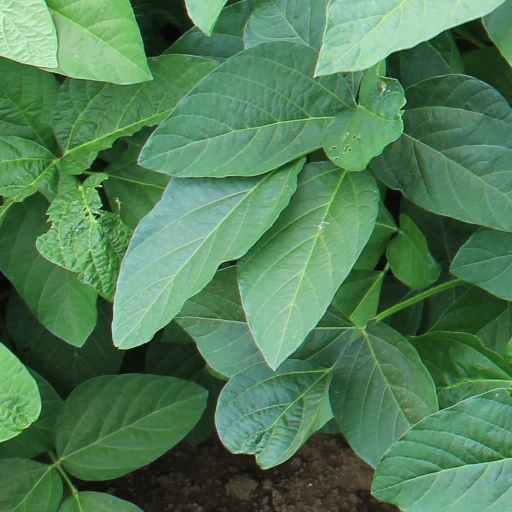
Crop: soybean